Describe the emotion expressed in this image:  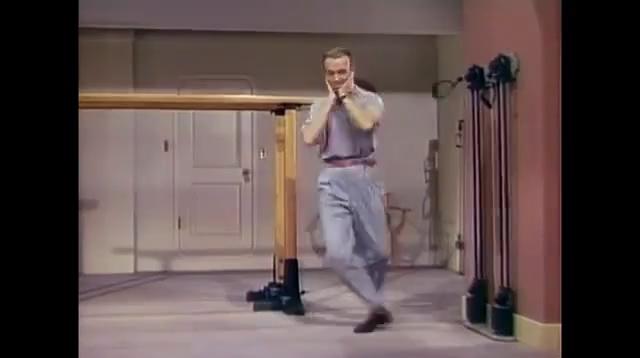
This person displays Fear, valence and arousal with low intensity.